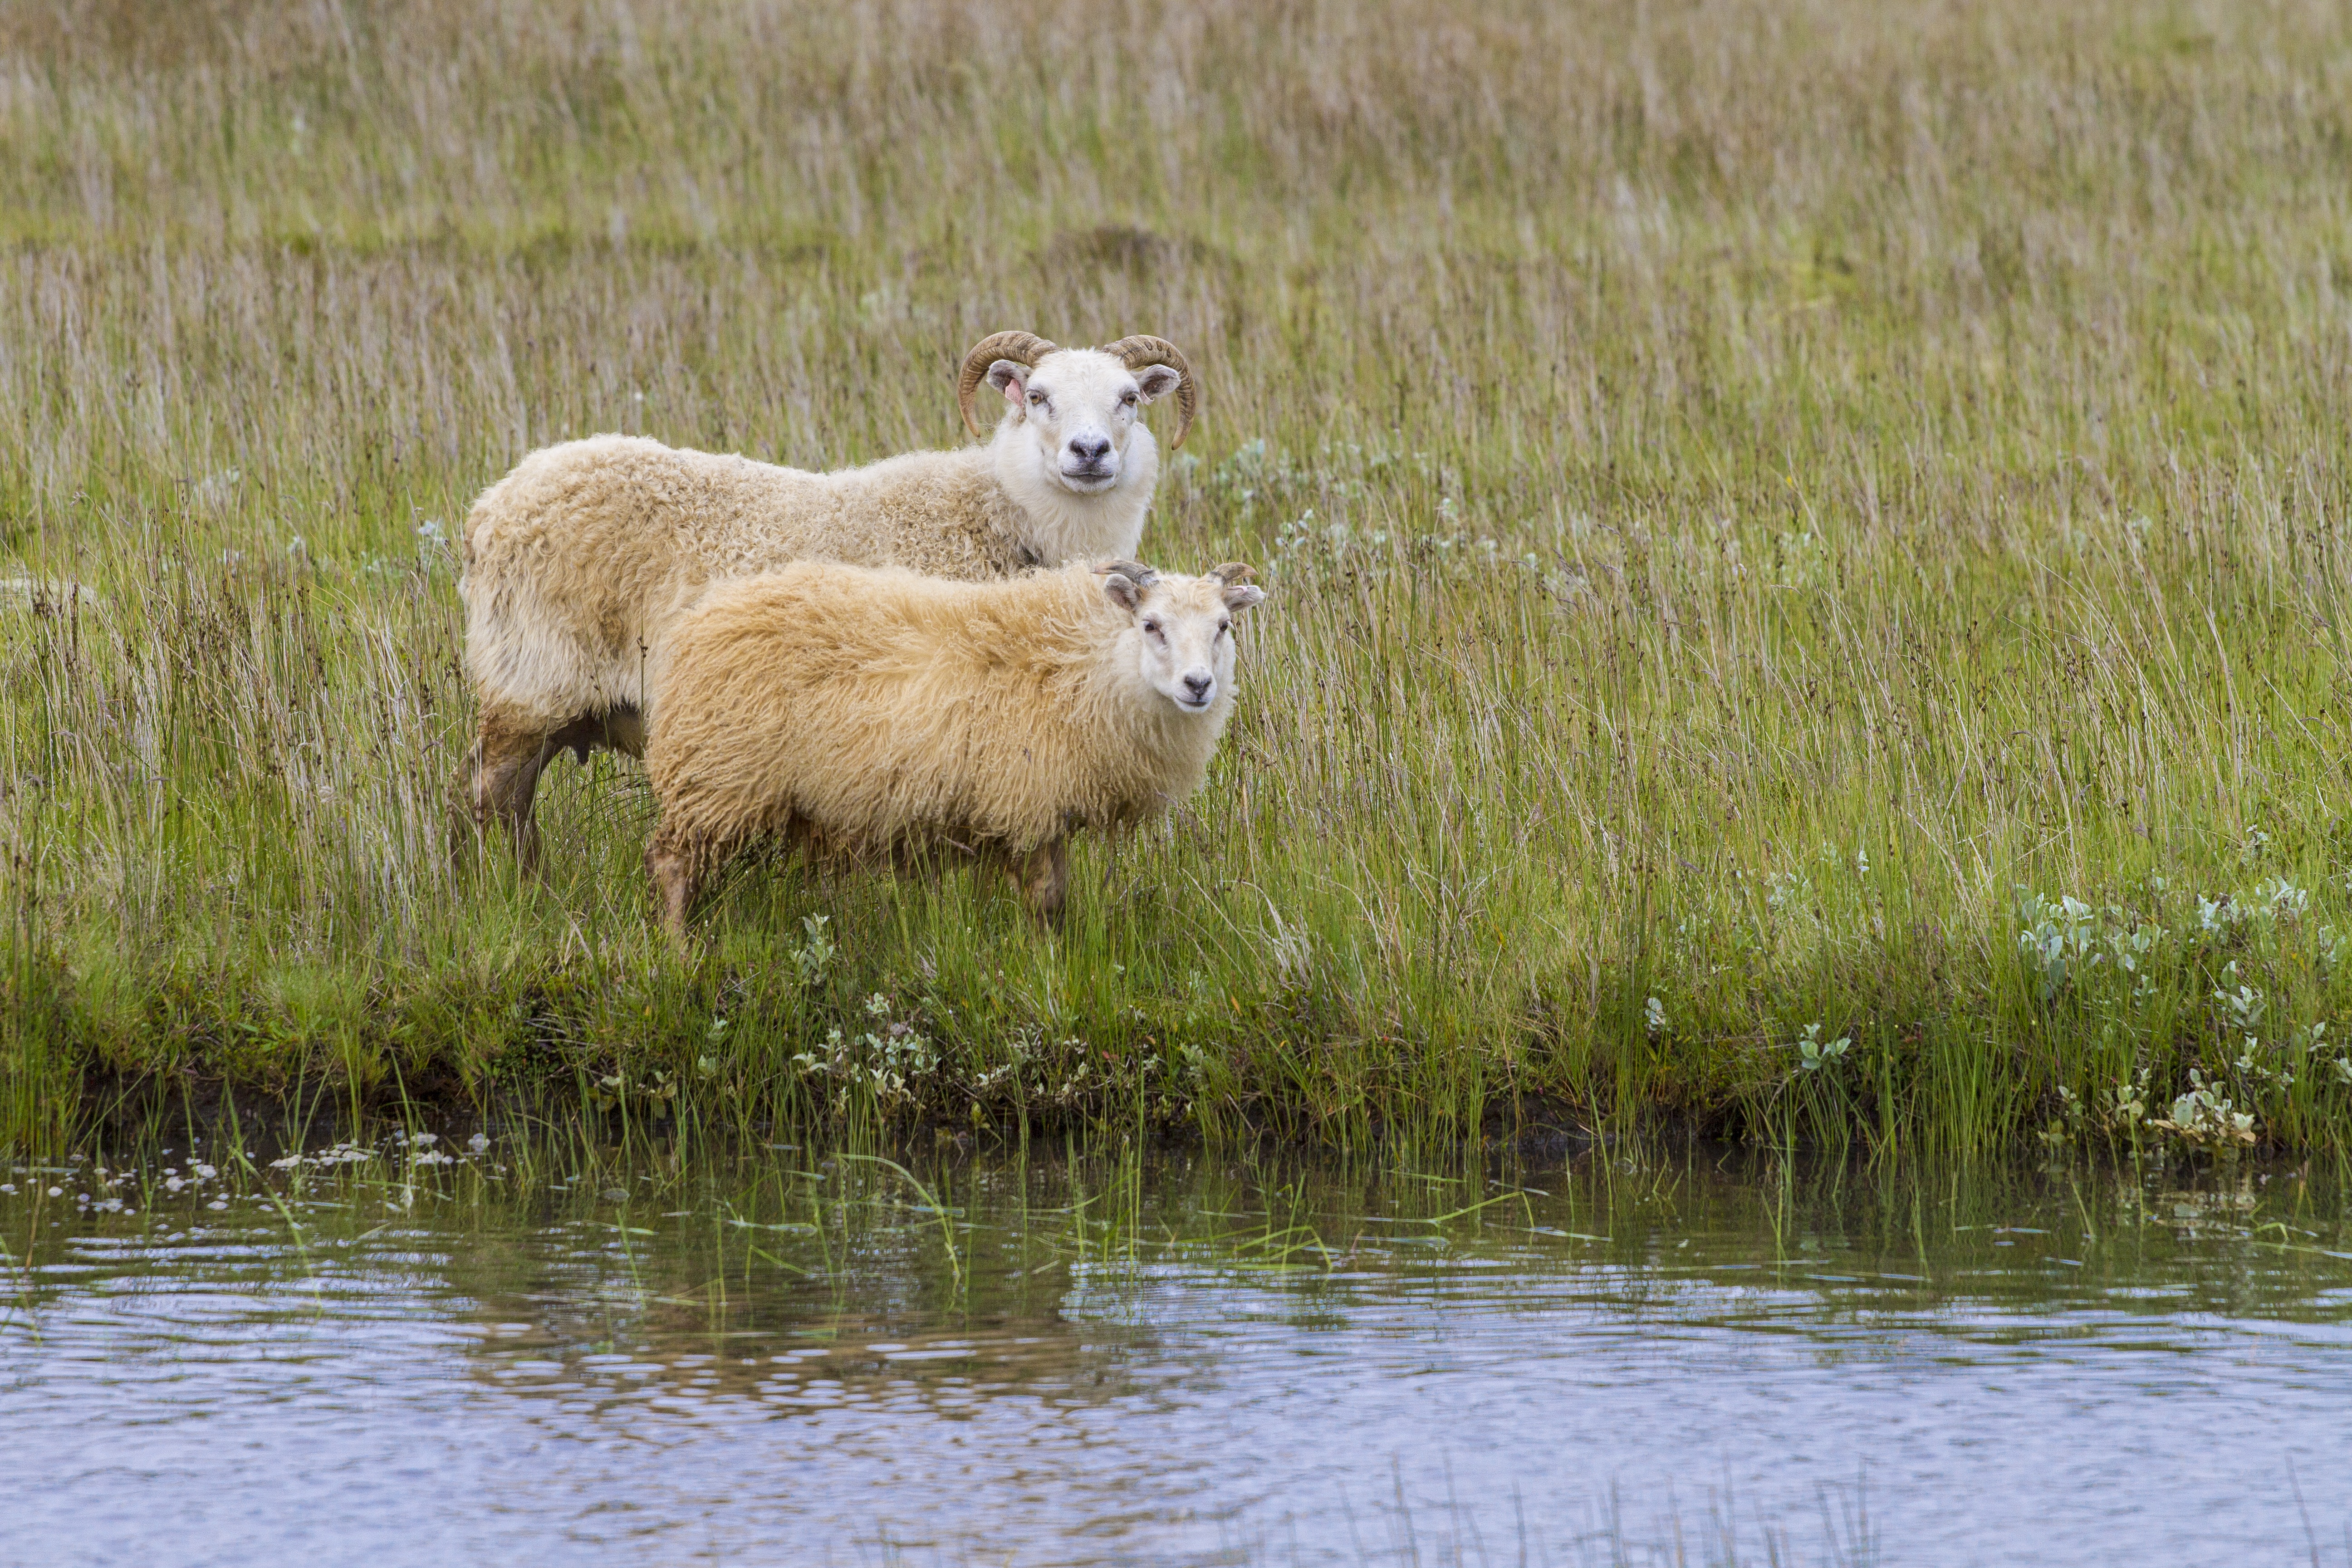
meadow, prairie, wildlife, pasture, grazing, sheep, mammal, iceland, wool, fauna, grassland, animals, vertebrate, sheeps, natural environment